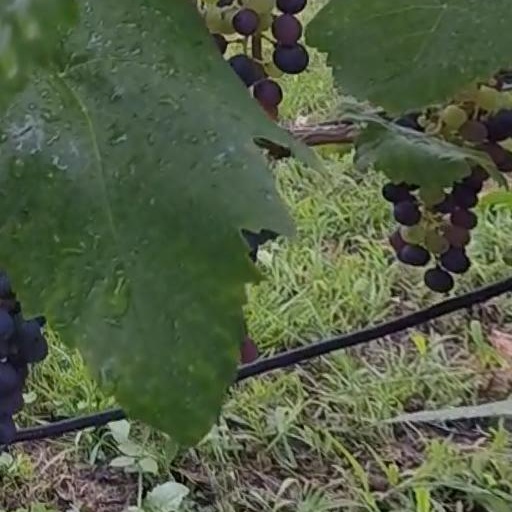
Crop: grape